Cicely Williams

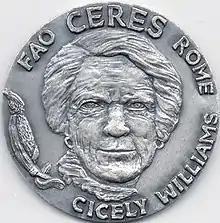
FAO CERES Medal - Silver Obverse

In 1986 Dr Williams was awarded an honorary Doctorate of Science from the University of Ghana, for her "love, care and devotion to sick children" and her citation mentioned that during her time as a colonial physician "it became necessary to have the police keep order among the surging patients."